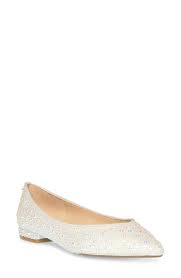
Label: Ballet Flat